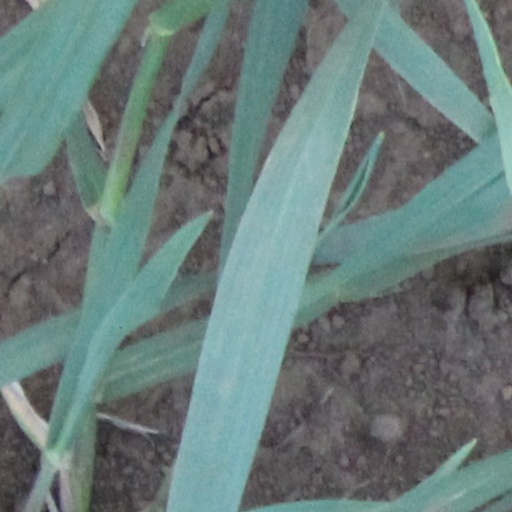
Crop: wheat